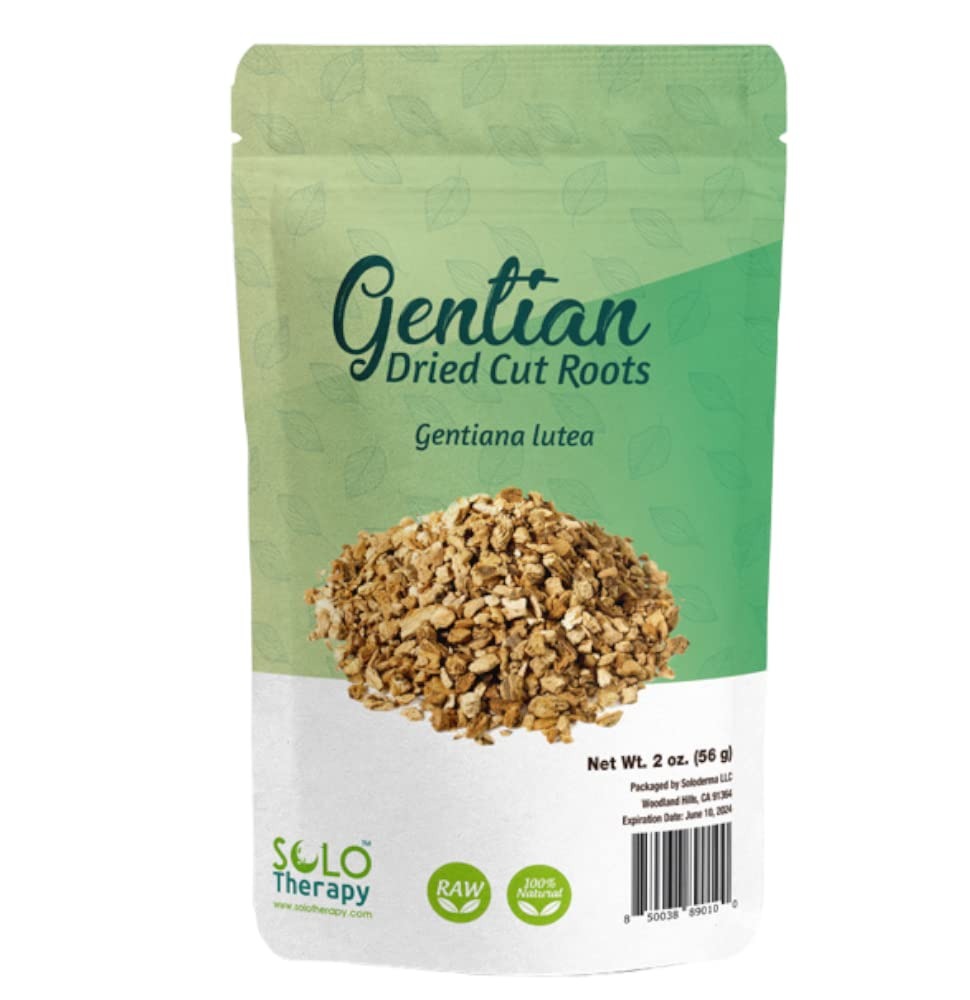
Item Name: Gentian Root 2 oz, Gentiana Lutea, Resealable Bag, Gentian Root, Dried Cut Root, Product From France
Product Description: Gentian Root can be used for Gentian Tea, Gentian extracts, salves and tinctures. If one doesn't prefer tea or tincture, the powdered Gentian Herb Root can be used to make capsules or pills. Besides the herbal use of Gentian Root, there are numerous culinary uses for cooking, flavoring and many beverages.
Value: 2.0
Unit: Ounce

Price: 16.99